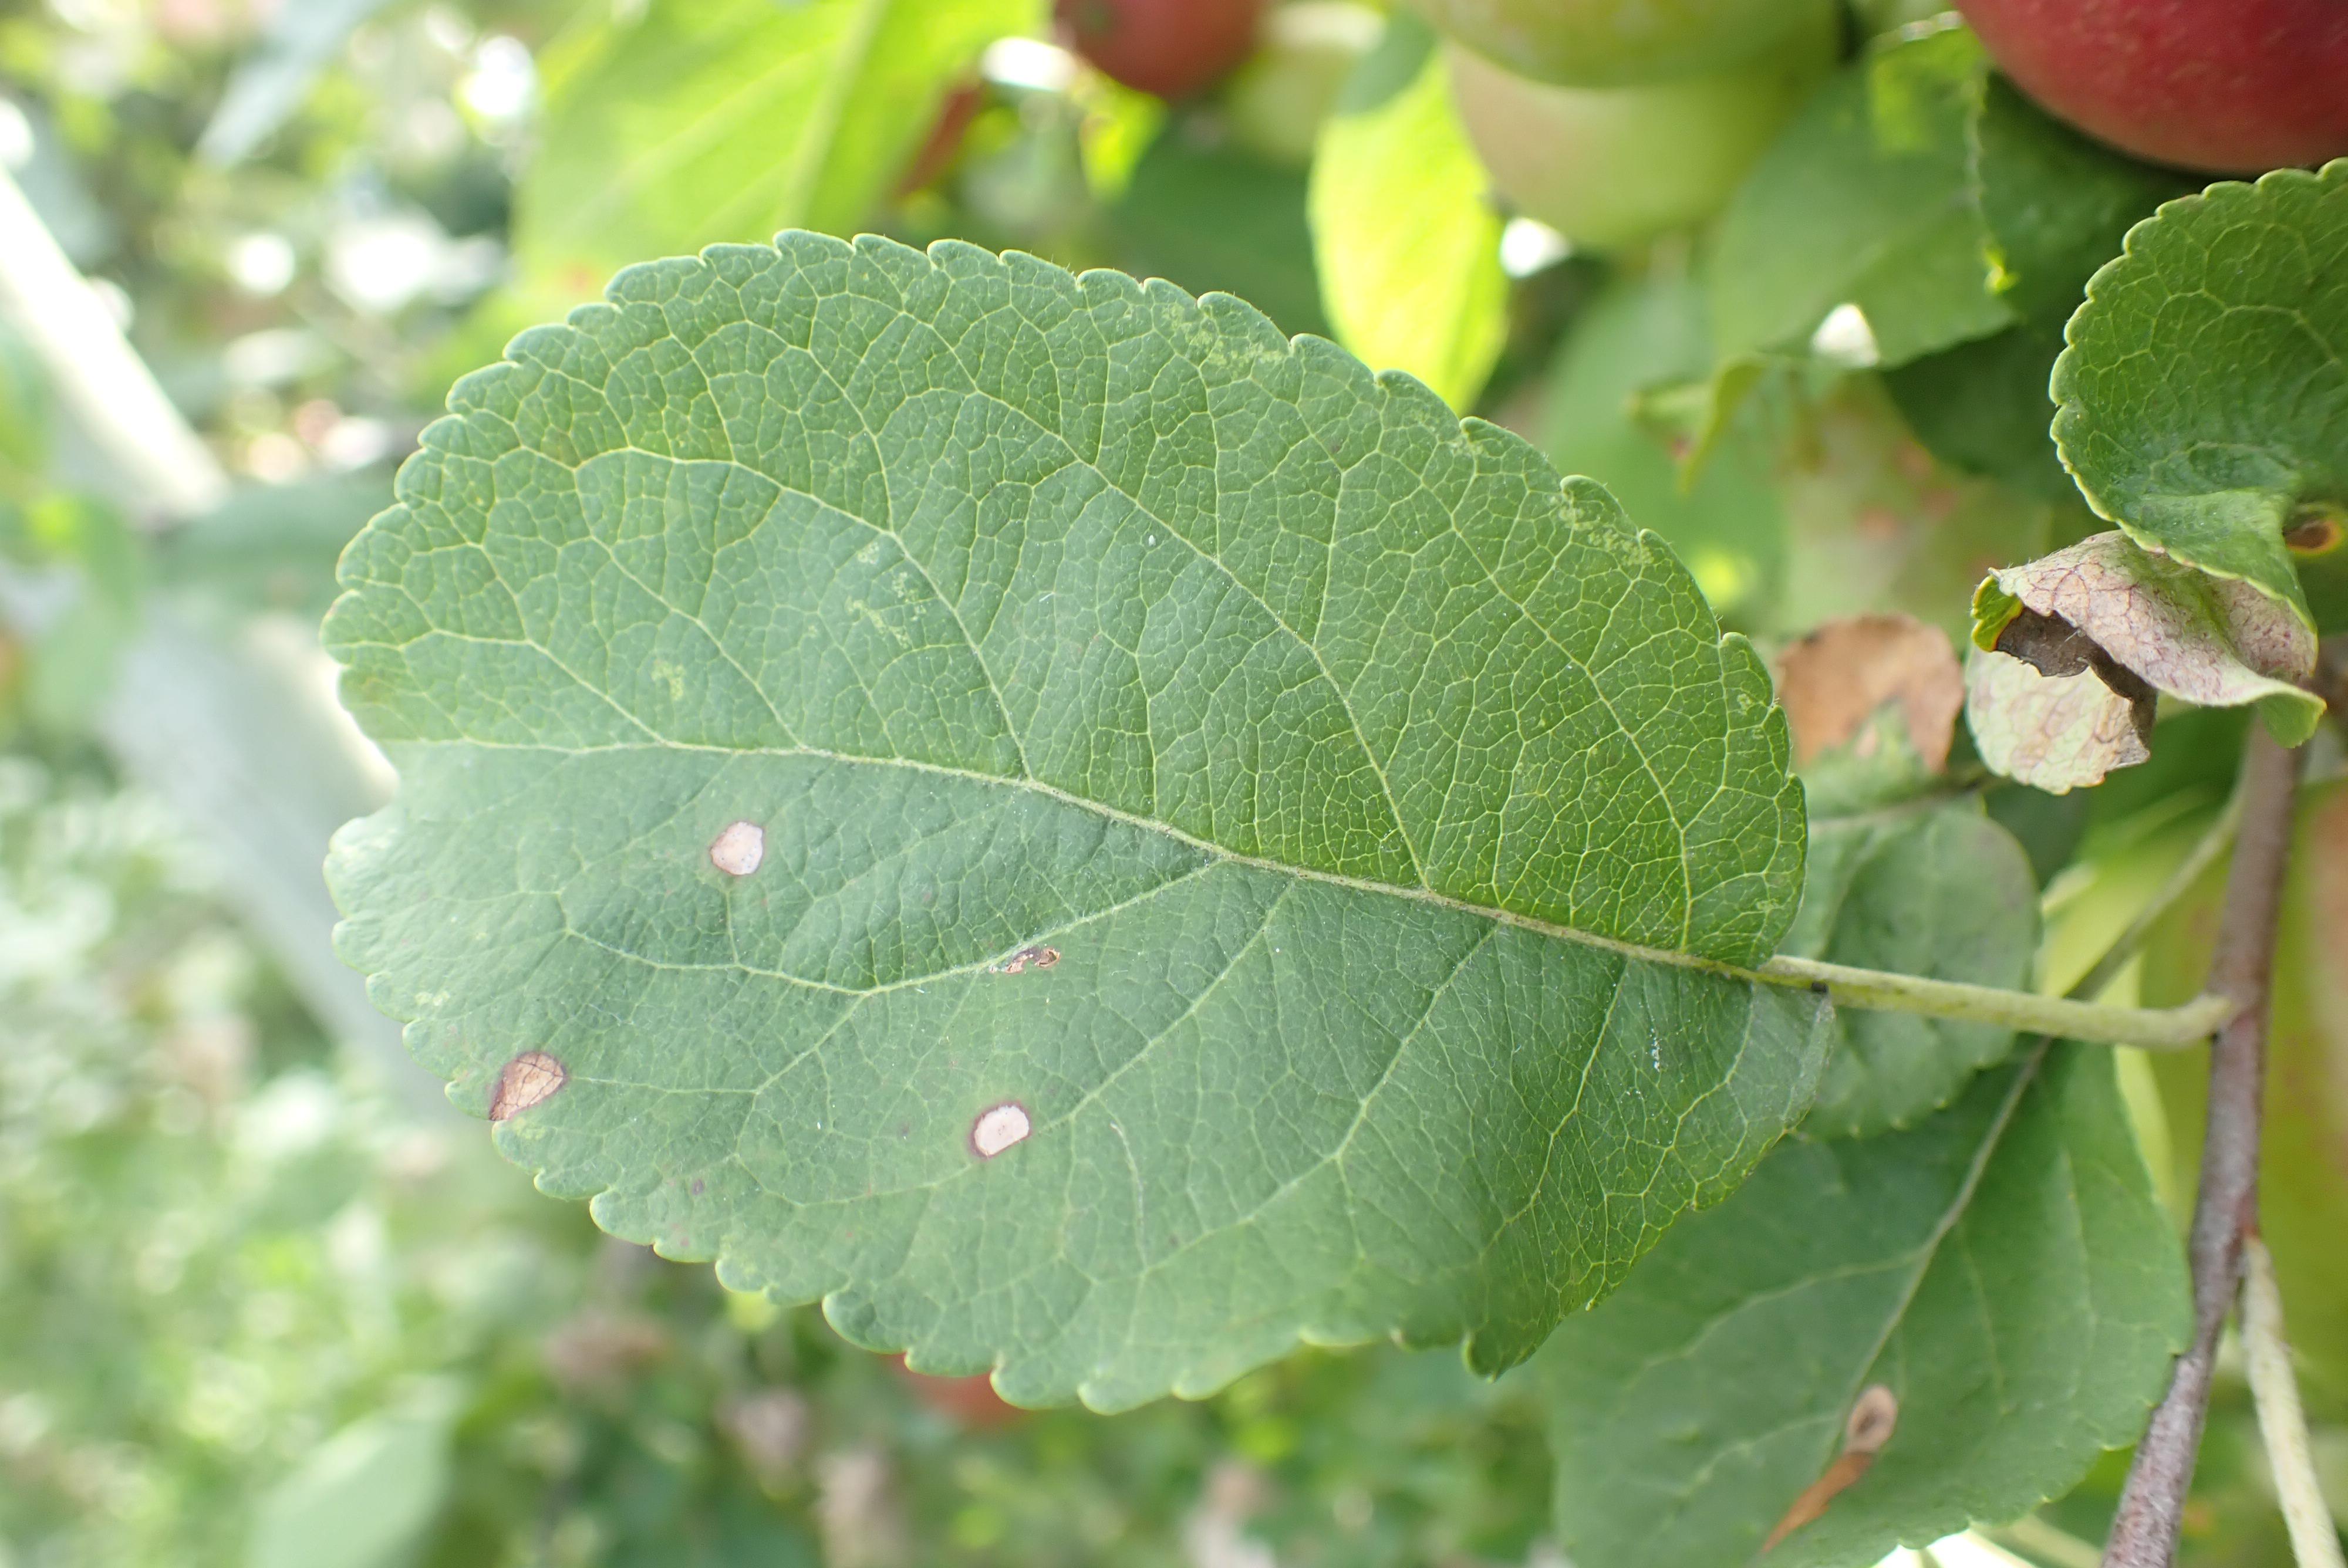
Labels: frog_eye_leaf_spot